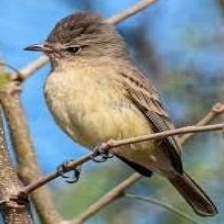
Species: NORTHERN BEARDLESS TYRANNULET
Scientific name: CAMPTOSTOMA IMBERBE